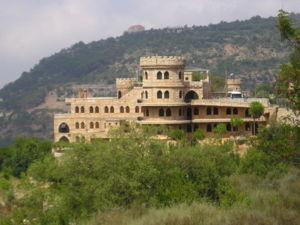
Deir El-Qamar est un village du gouvernorat du Mont-Liban au Chouf au Liban, situé à 16 km du littoral méditerranéen et à 38 km de la capitale Beyrouth, à 800 m d'altitude moyenne. En arabe, دير القمر, le nom signifie « Le couvent de la Lune », car s'y trouvait un temple romain consacré à la Lune, à l'emplacement des actuels couvent et église Saidet El Talle. Il est situé dans le district du Chouf à côté de la ville de Beiteddine.